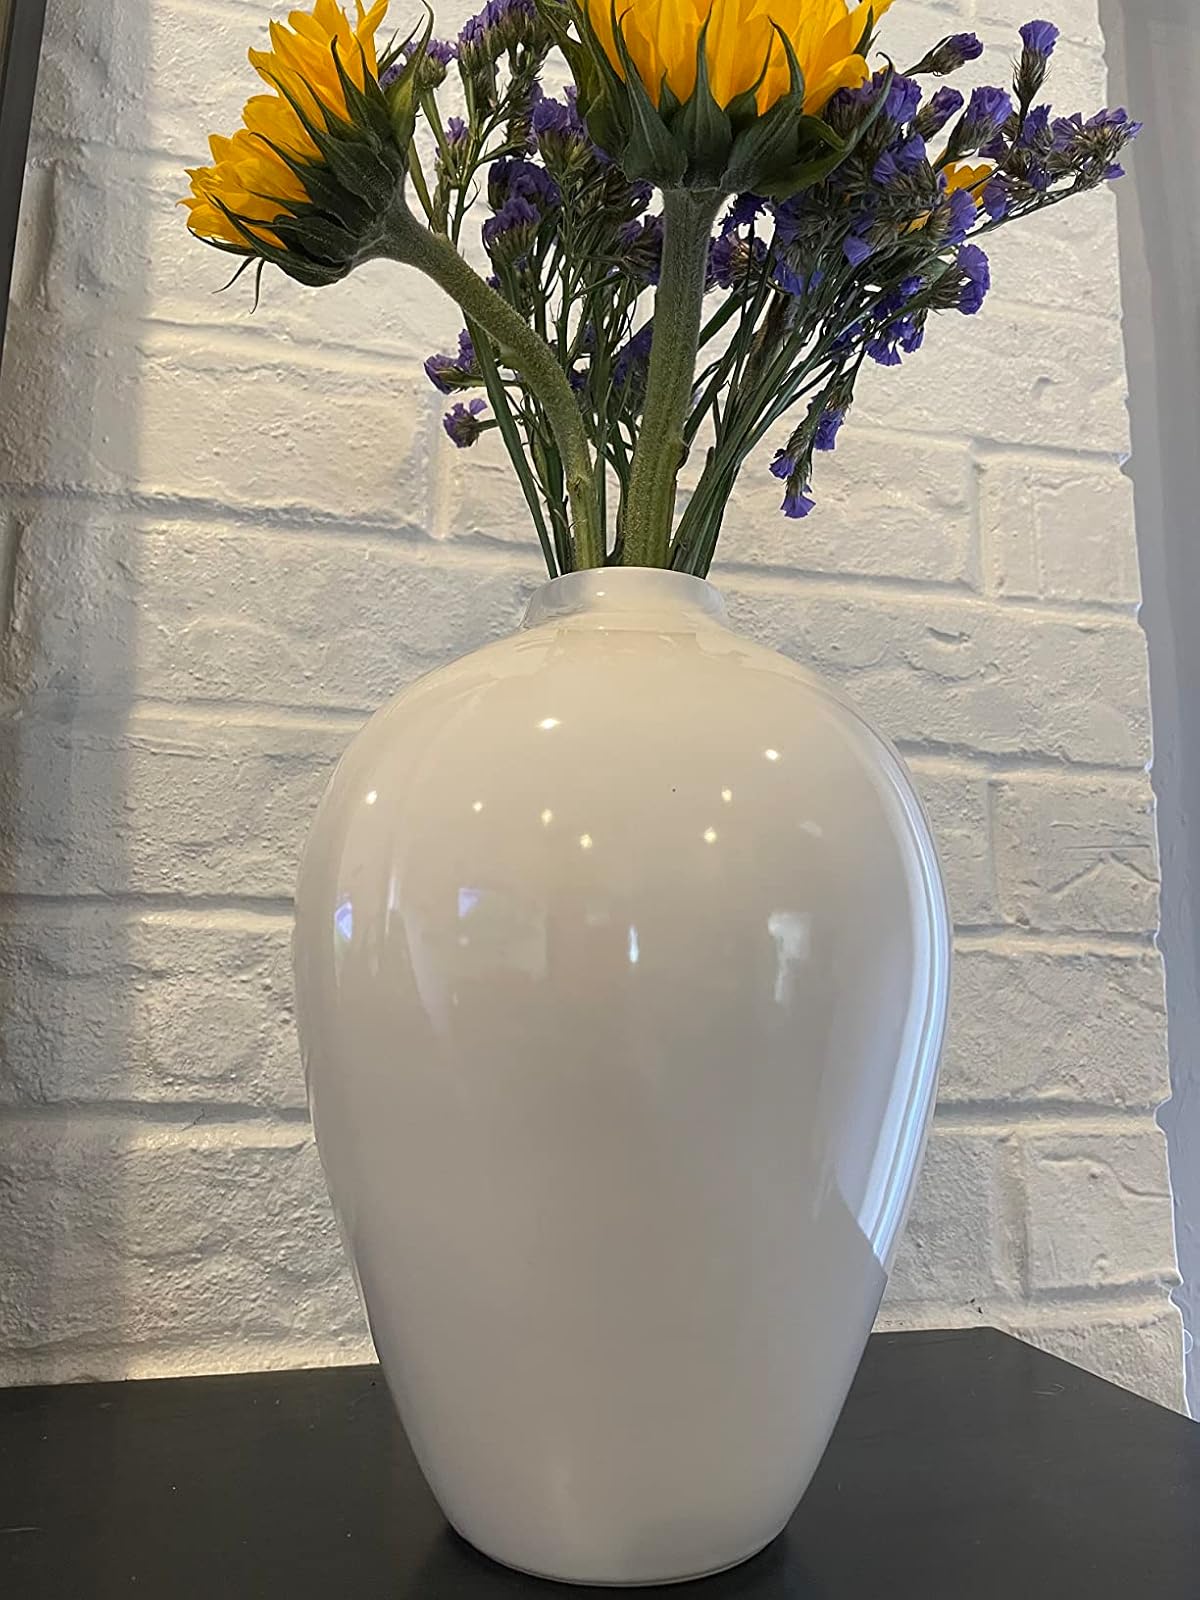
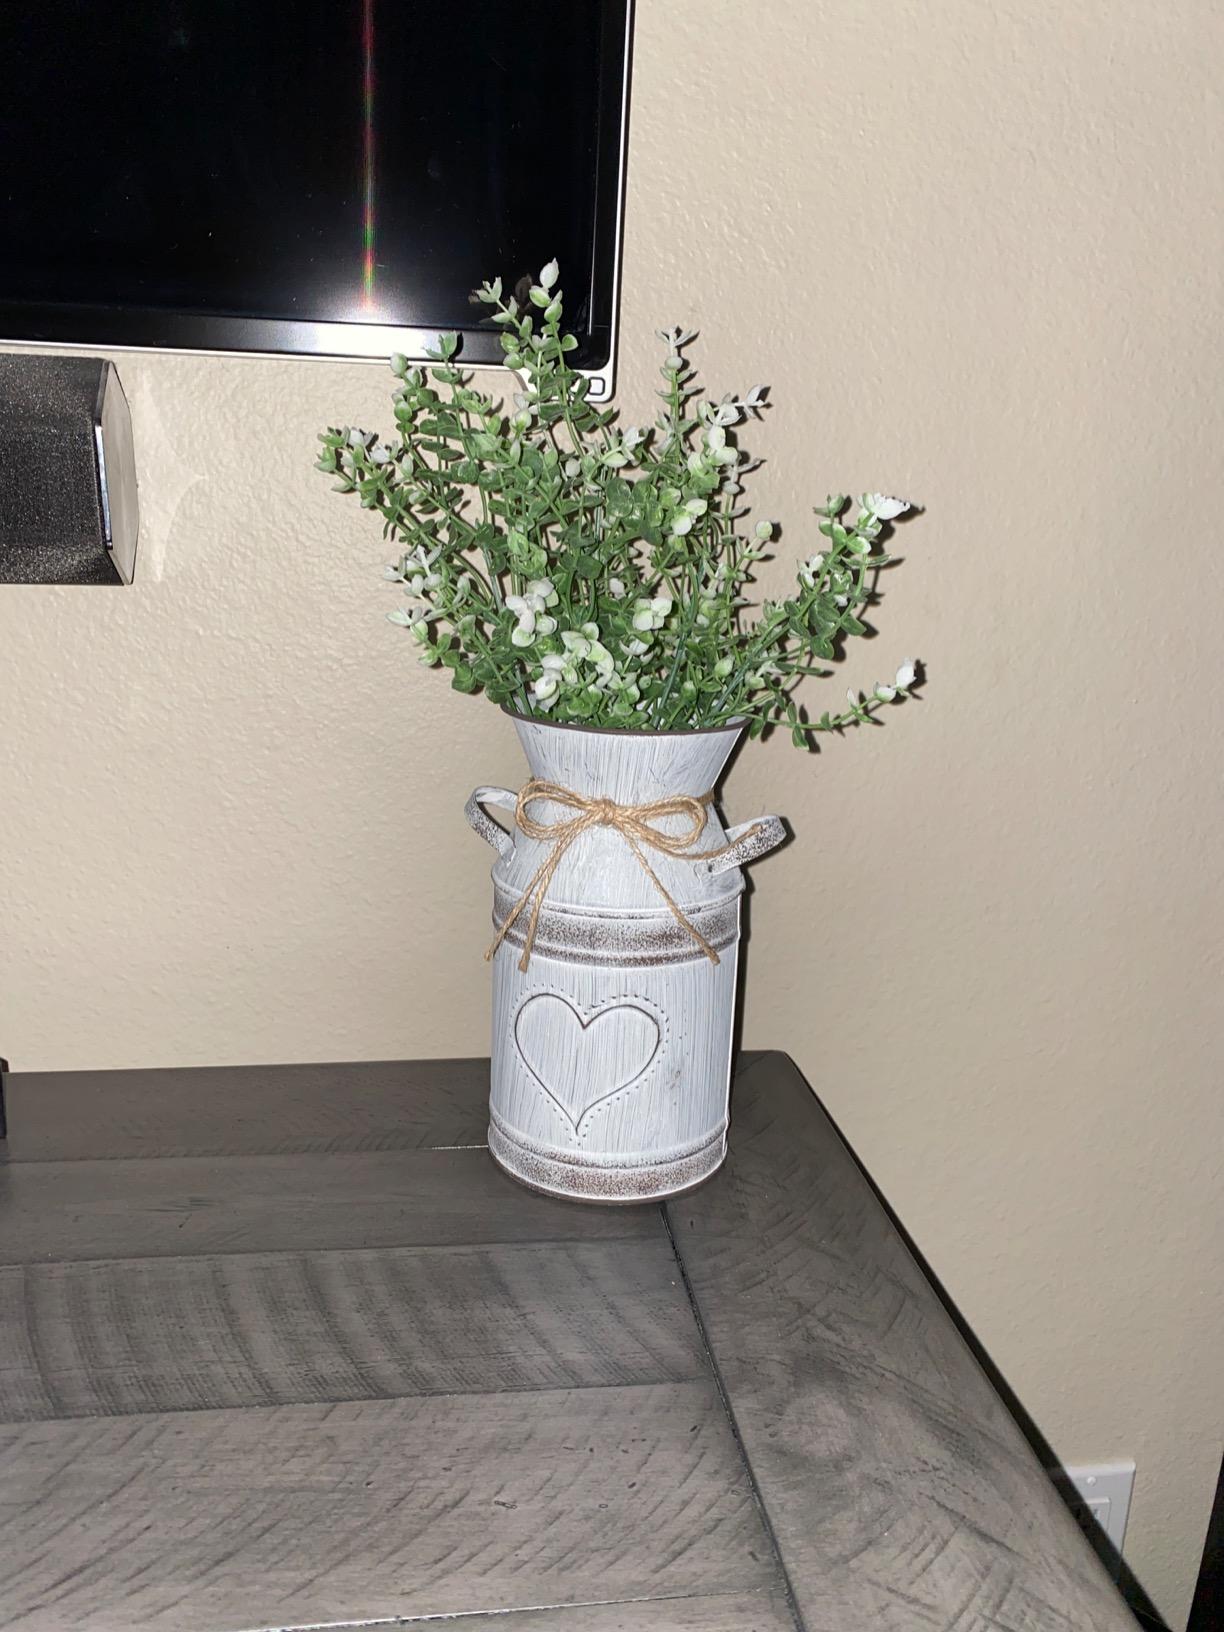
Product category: vase
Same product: no